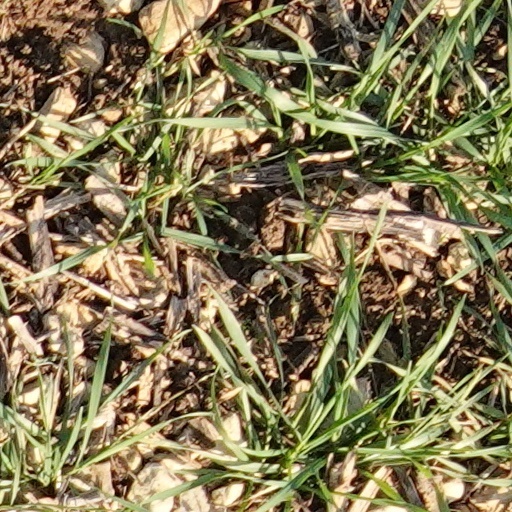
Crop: wheat